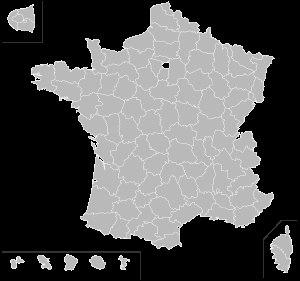
Mayotte, officiellement nommée département de Mayotte, est à la fois une région insulaire française et un département de France d'outre-mer qui sont administrés dans le cadre d’une collectivité territoriale unique dirigée par le conseil départemental de Mayotte.
Mayotte est une île de l'archipel des Comores, situé au milieu du canal de Mozambique, entre l'Afrique et Madagascar. Elle a été marquée par l'histoire du monde maritime de l'Océan Indien, longtemps dépendante de la traditionnelle navigation saisonnière arabo-indienne, et de l'irruption de ses marges, africaines et malgaches, avant de passer petit à petit sous hégémonie européenne. L'islam tolérant et structuré qu'elle a préservé indique un vieil héritage shirazien, apporté par des colons de la région d'Ormuz et du Hadramaout.